Mozart and the Catholic Church

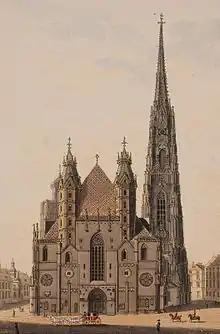
St. Stephen's Cathedral, Vienna, the most important edifice of the Roman Catholic Church in Vienna. Mozart's marriage and funeral took place here.

The composer Wolfgang Amadeus Mozart was a Catholic, and the Church played an important role in his life.